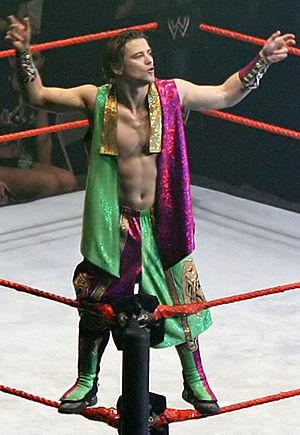
Brian David Kendrick plus connu sous le nom de Brian Kendrick est un catcheur américain. Il est également mannequin et cascadeur. Il travaille actuellement à la World Wrestling Entertainment, dans la division 205 Live et NXT.